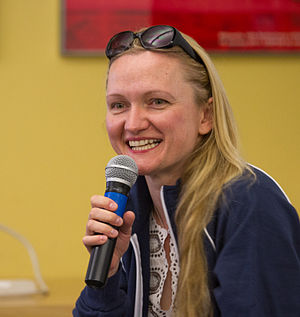
Lila Tretikov
Lila Tretikov, 2014.
Lila Tretikov var administrerende direktør for Wikimedia-stiftelsen fra d. 1. juni 2014 til foråret 2016. Tidligere var hun CIO og Vice President of Engineering hos SugarCRM.